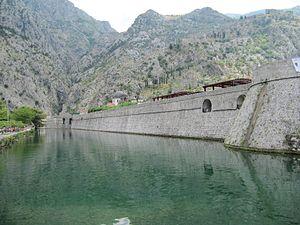
Cet article recense les sites inscrits au patrimoine mondial au Monténégro.